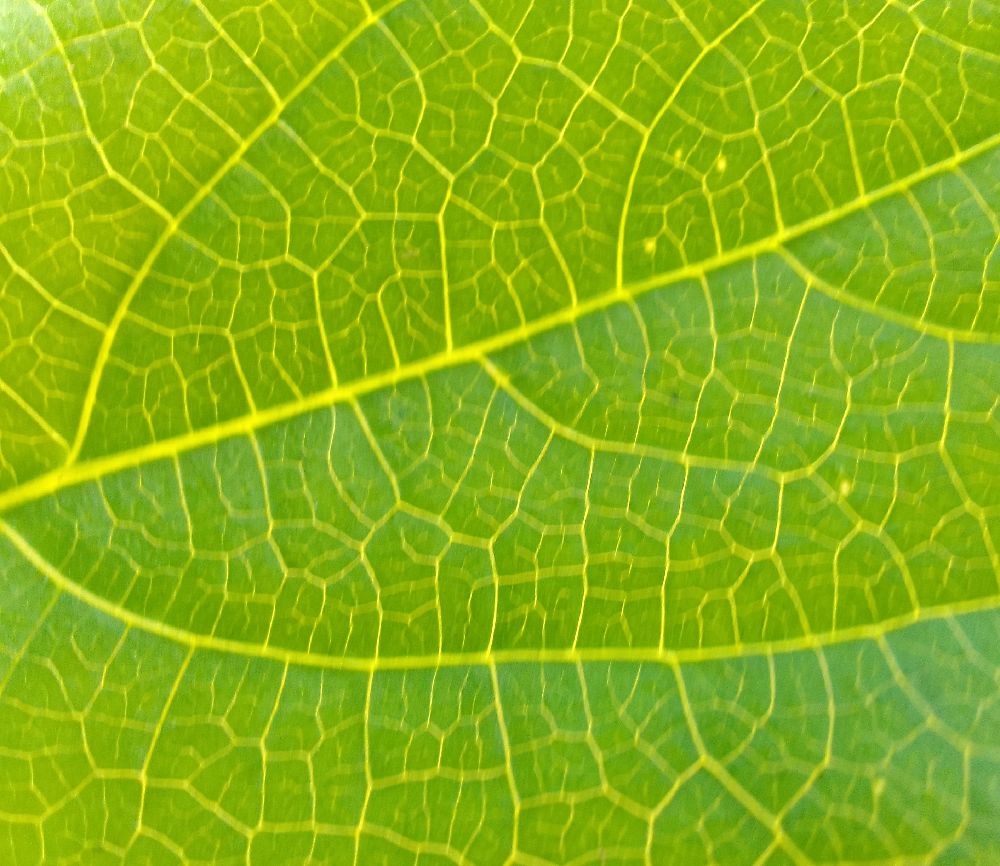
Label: healthy